Prime Minister of Italy

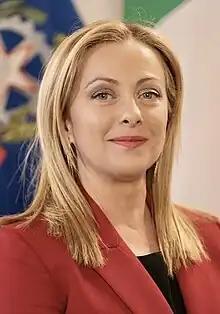
Giorgia Meloni, the first female prime minister of Italy

In the first years of the Republic, the governments were led by De Gasperi, who is also considered a founding father of the European Union.